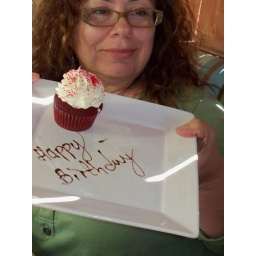
brunch at &amp;quot;home&amp;quot; restaurant in silver lake